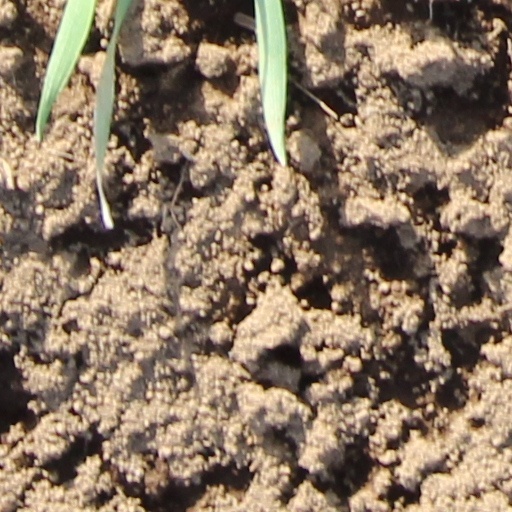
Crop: wheat